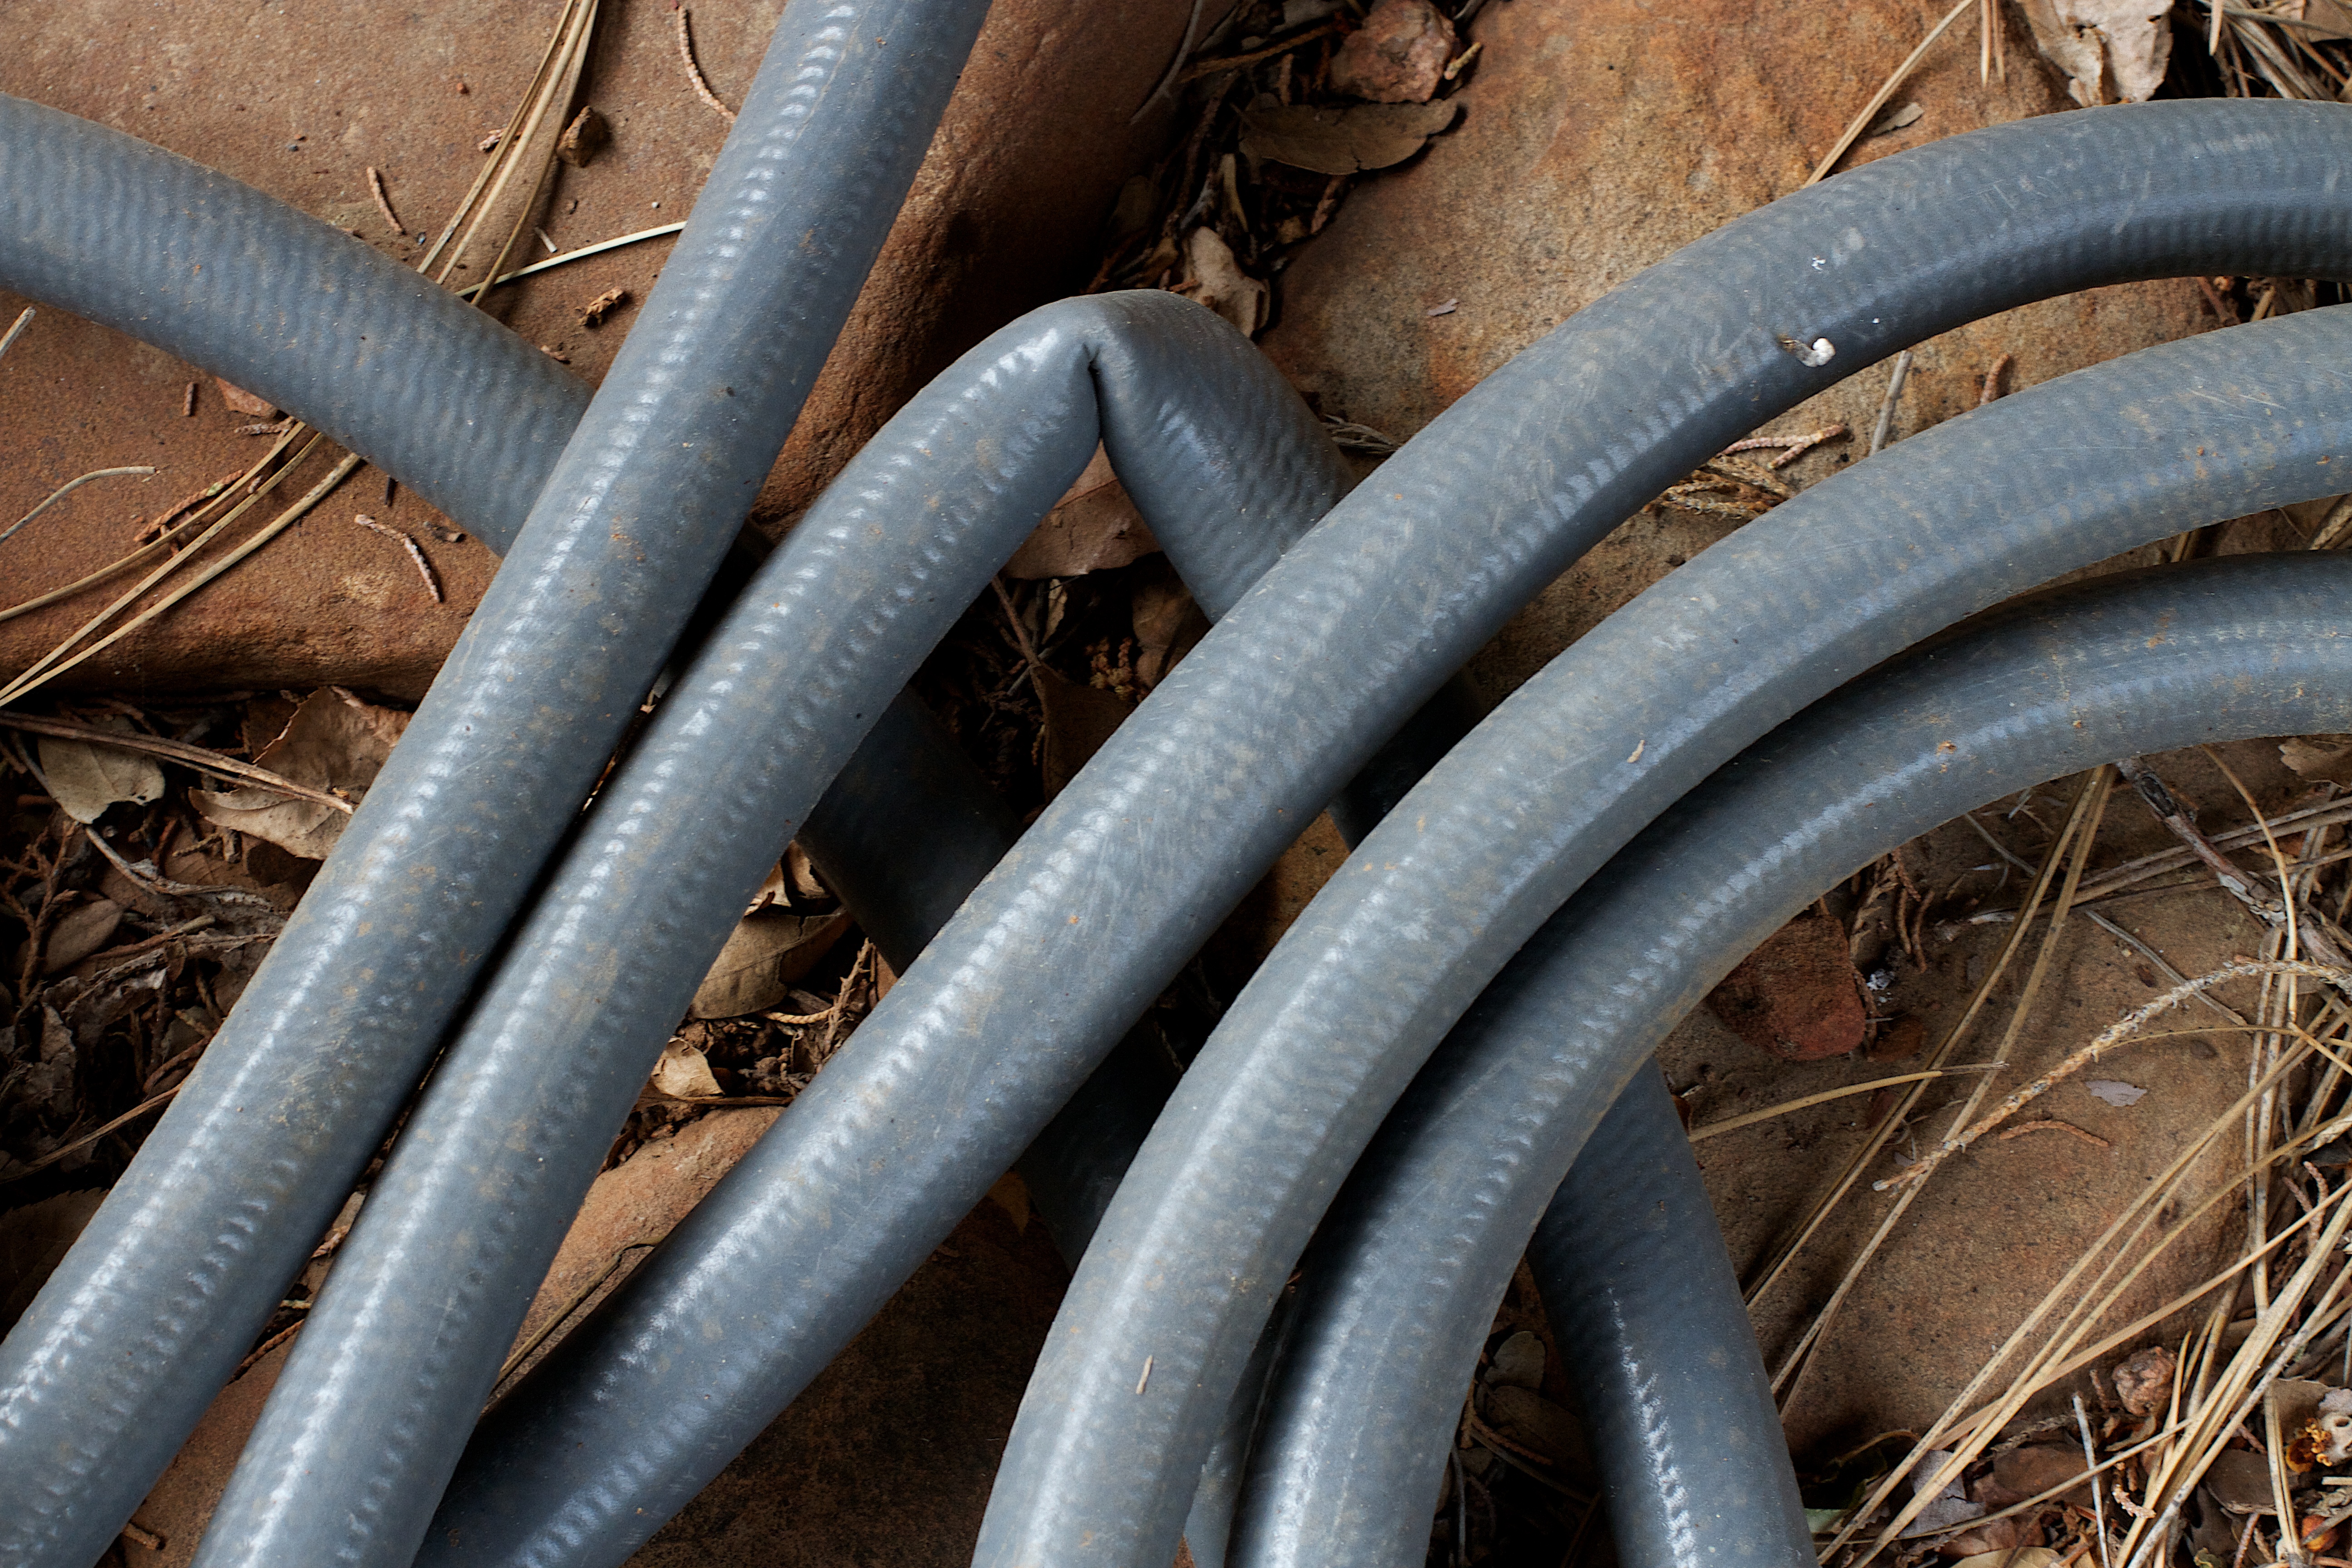
wheel, vehicle, soil, material, tire, close up, hose, iron, automotive tire